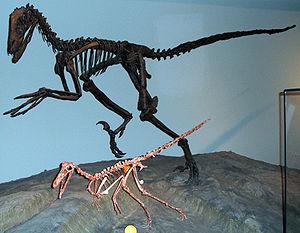
Les paléontologues divisent les dinosaures en plusieurs clades selon leur arbre généalogique. Les représentants d'un de ces clades possèdent tous des caractéristiques communes.
Les paléontologues classent les animaux en de nombreuses familles, genres et espèces dont les représentants possèdent des caractéristiques communes issues non d'une convergence évolutive mais d'un ancêtre commun. L'arbre généalogique des animaux ainsi reconstitué, est représenté par un cladogramme. La classification des espèces est parfois difficile notamment lorsque les fossiles sont rares et fragmentaires. La nomenclature est par conséquent régulièrement modifiée ou mise à jour en fonction des nouvelles découvertes.